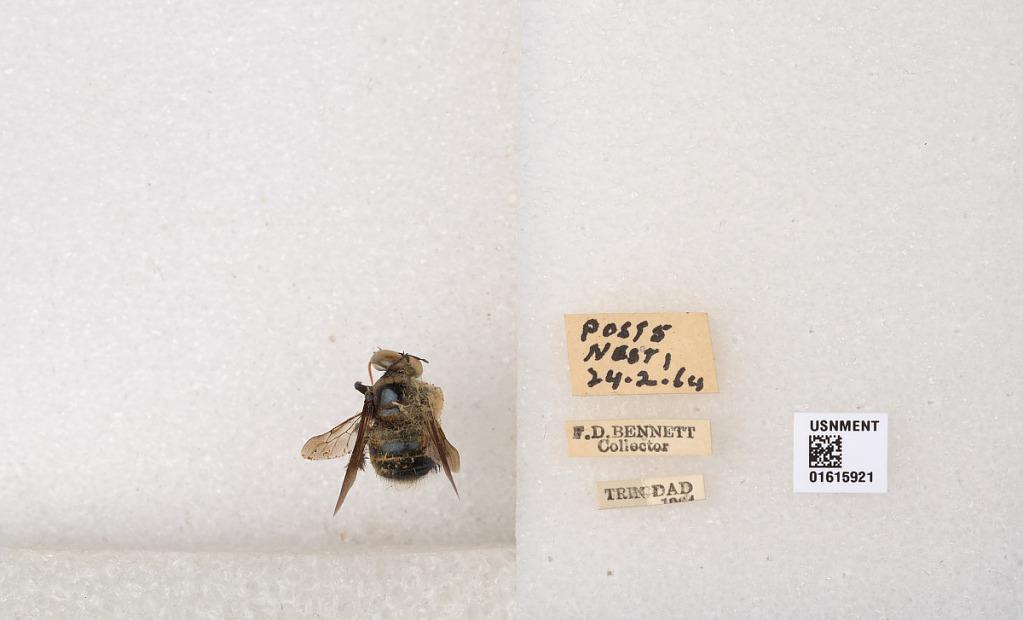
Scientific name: Xylocopa (Schonnherria) muscaria (Fabricius)
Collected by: F. Bennett
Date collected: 1964-2-24
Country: Trinidad and Tobago
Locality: Trinidad